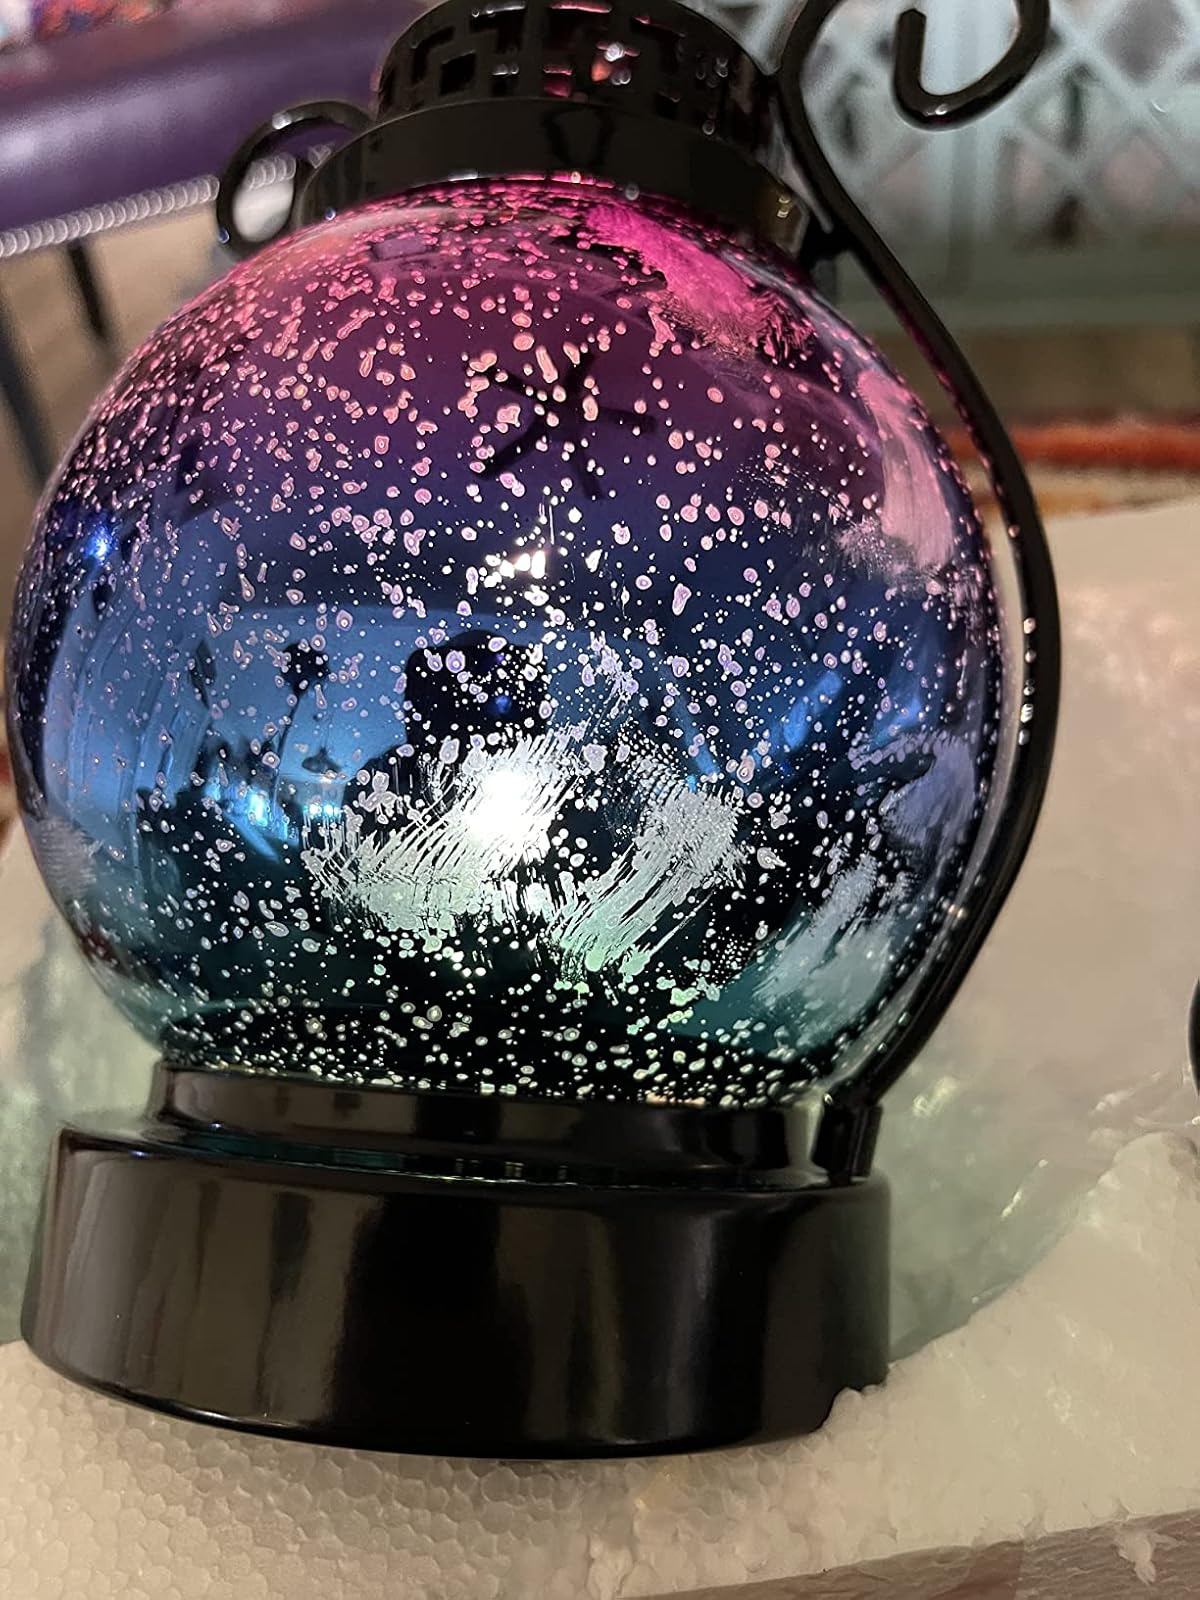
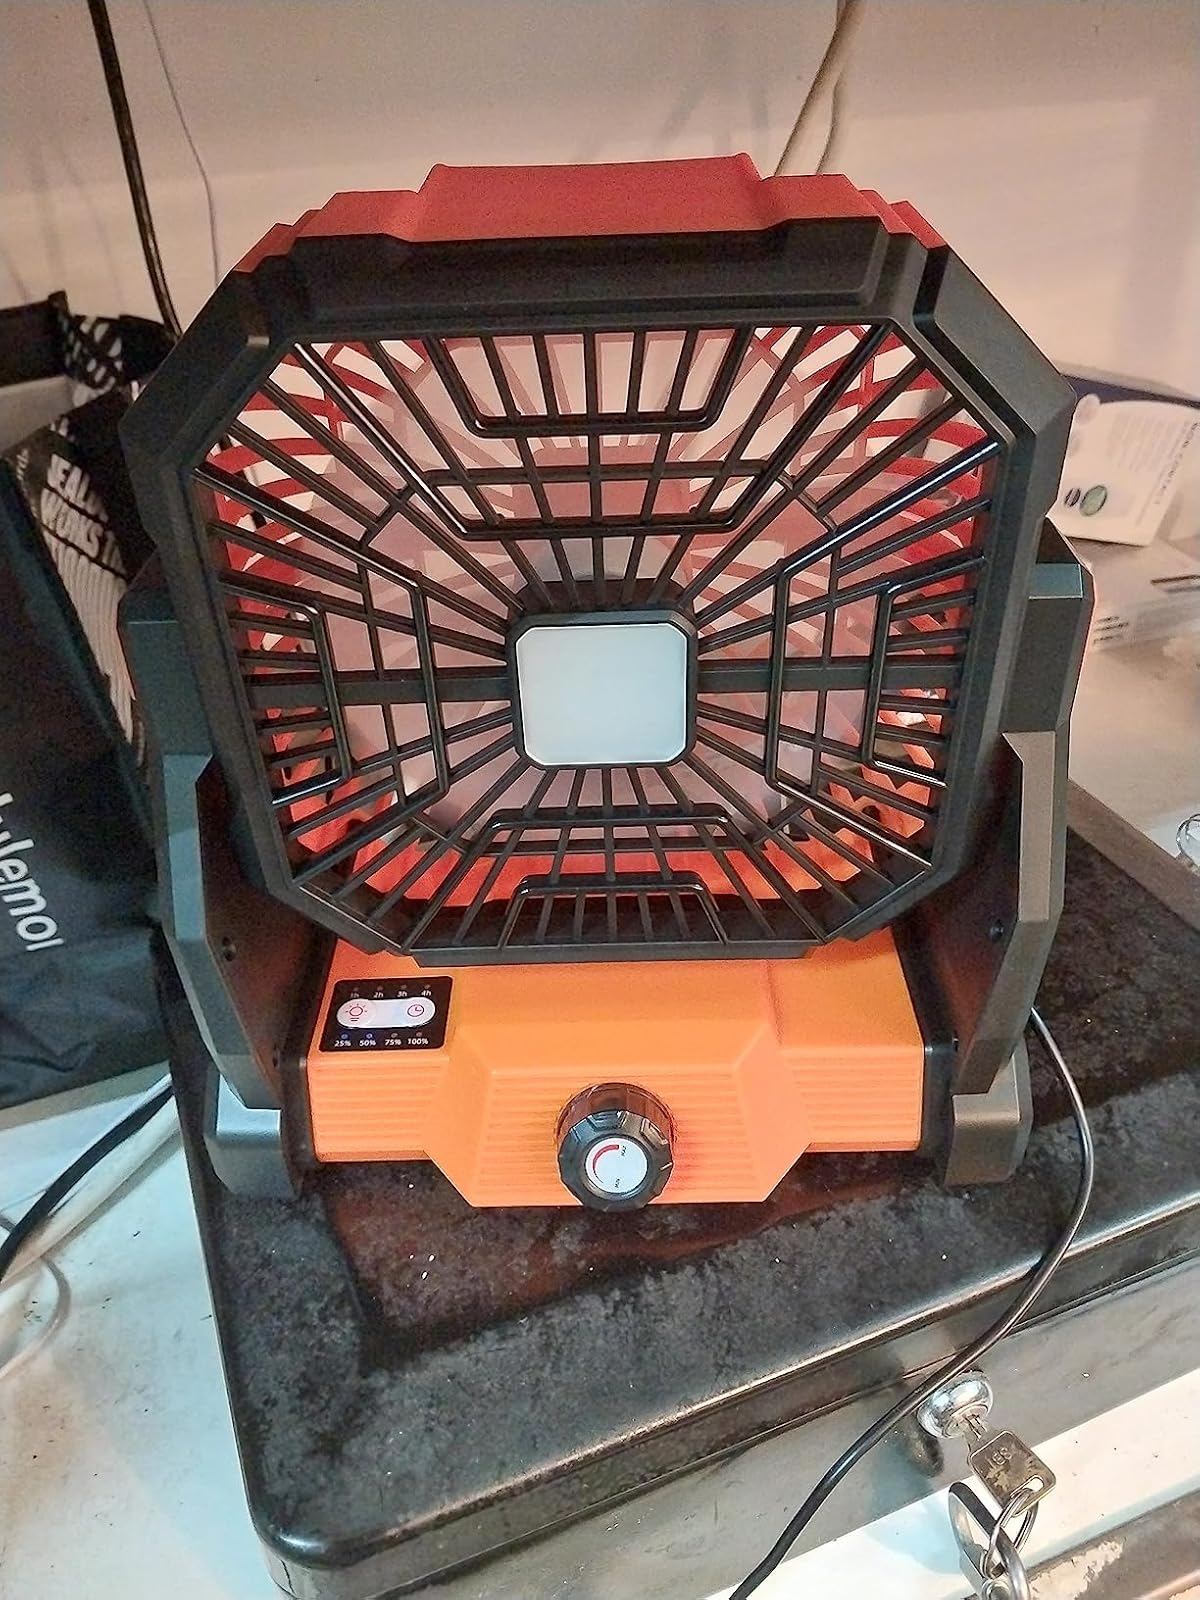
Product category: lantern
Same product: no